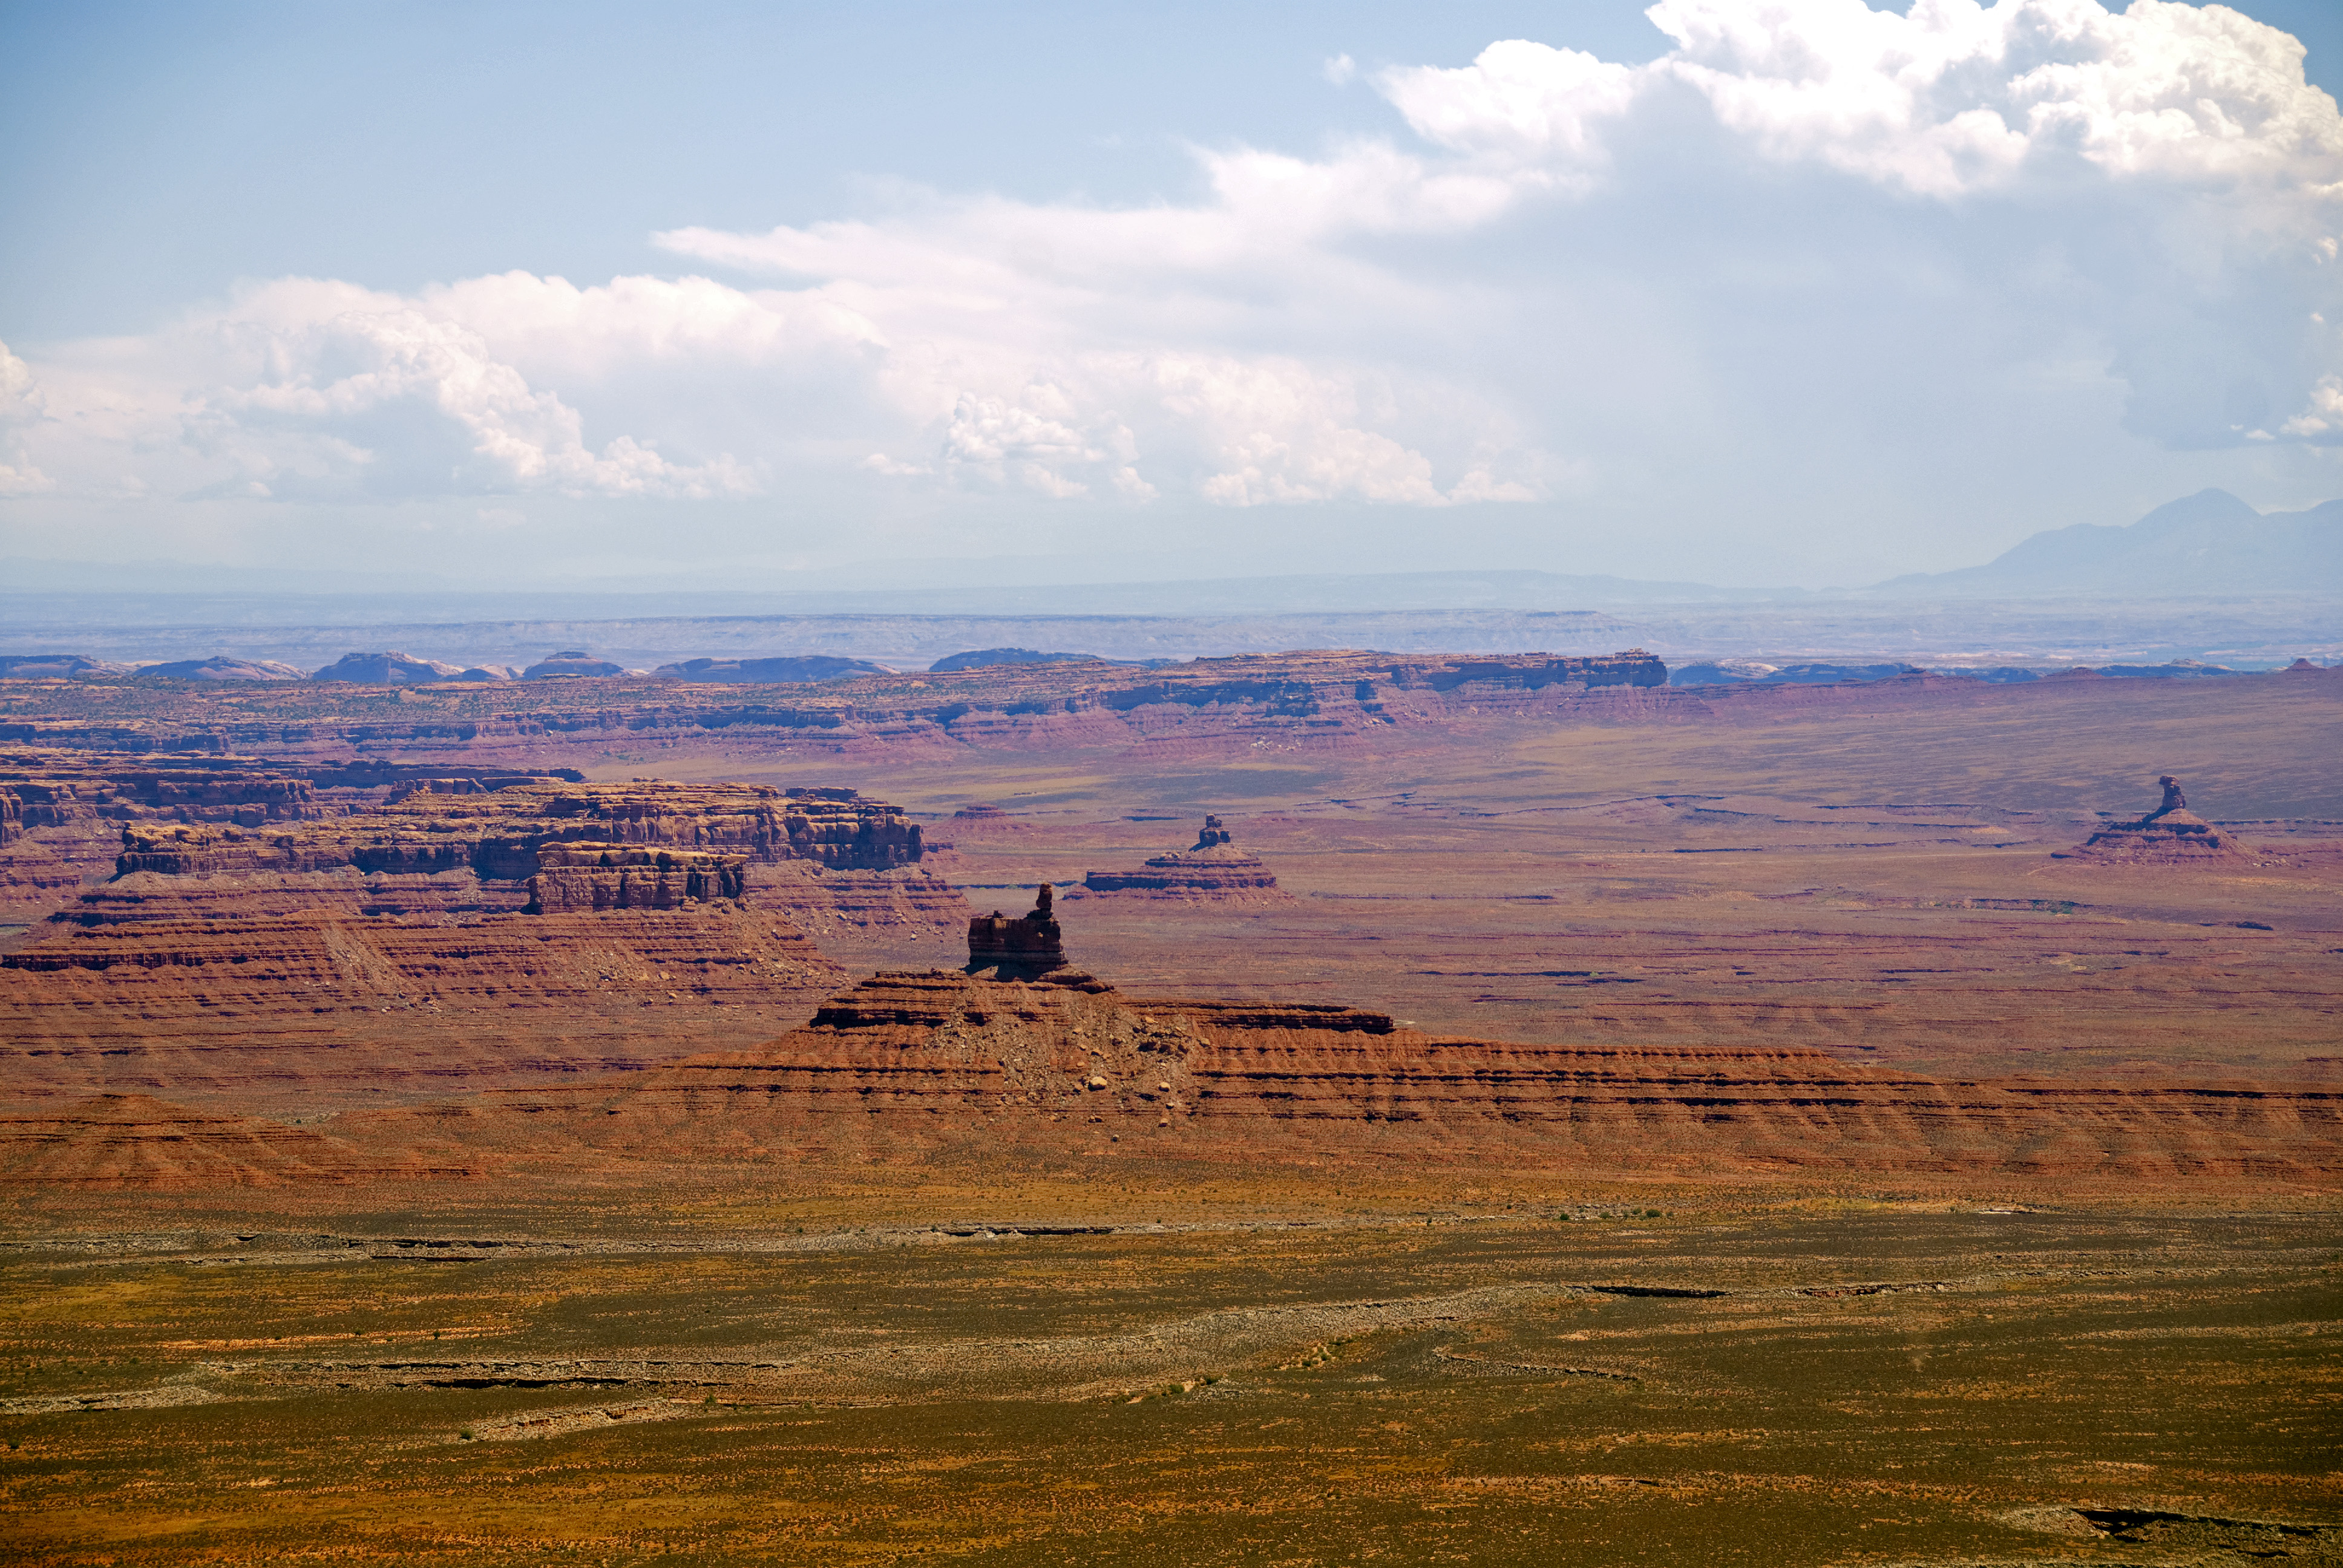
landscape, nature, rock, horizon, wilderness, cloud, sunrise, sunset, prairie, dawn, valley, dusk, canyon, national park, savanna, plain, geology, utah, badlands, plateau, ecosystem, butte, valleyofthegods, mokidugway, steppe, landform, natural environment, geographical feature